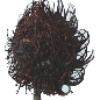
Label: Rambutan 1